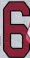
Number: 6